Northern Escape Heli-skiing

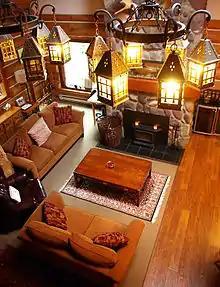
Pioneer Lodge

The Pioneer Lodge is located 800 meters up the road from Yellow Cedar Lodge. Northern Escape Heli-Skiing introduced this lodge into their program in their 2013/2014 skiing season and uses it exclusively for their "Elite" program.